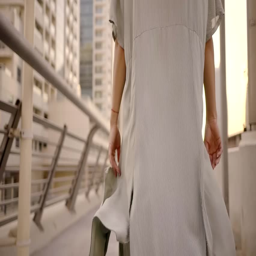
close up shot of the woman who walks along the road , her dress fluttering in the wind during the walk